Haplochromis

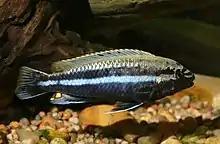
Adult male Golden Mbuna ("Melanochromis auratus")

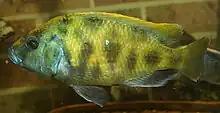
Giraffe Hap ("Nimbochromis venustus")

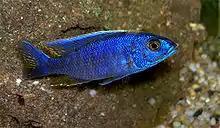
Adult male "Sciaenochromis fryeri"

Among other genera of Haplochromini that were formerly included here, many are small or monotypic. The distinctness of these is highly doubtful, as they may just be distinct lineages of "Haplochromis" or other haplochromines. That nonwithstanding, Haplochromini genera to which some former ""Haplochromis"" have been removed are in particular: